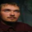
Label: man